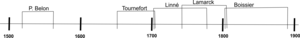
Chronologie de cinq botanistes
Helleborus cyclophyllus est une plante herbacée vivace de la famille des Ranunculaceae, poussant dans les Balkans et en particulier en Grèce où elle est célèbre depuis l’Antiquité comme plante médicinale. Dans le Corpus hippocratique, elle est connue sous le nom d’ellébore noir réputée comme un excellent évacuant puis à partir des premiers siècles de notre ère, elle fut principalement recommandée en usage interne pour guérir la folie.